Corsairs of Algiers

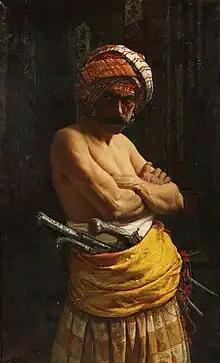
"A Barbary Pirate", by (1837-1895)

The corsair captains were joined by adventurers from many parts of the Mediterranean. Non-Turks who came to Algiers as captives of Algerian corsairs gained admittance to the "ta'ifa" of "raïs" through conversion to Islam and by virtue of their knowledge of the areas the corsairs raided. The rank of "raïs" or commander of a "corso" vessel, was obtained only after an examination passed before the council of "raïs", chaired by the captain (admiral) a reserved for the oldest of the "raïs", who no longer sailed. Another captain chosen by the council commanded the fleet. A "rais" was the absolute master on board, where the most rigorous discipline reigned.